Bloke Plateau

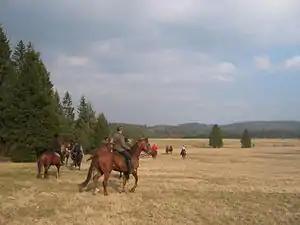
The Bloke Plateau

The Bloke Plateau is an extensive bowl-like plateau in southern Slovenia, part of the traditional region of Inner Carniola.